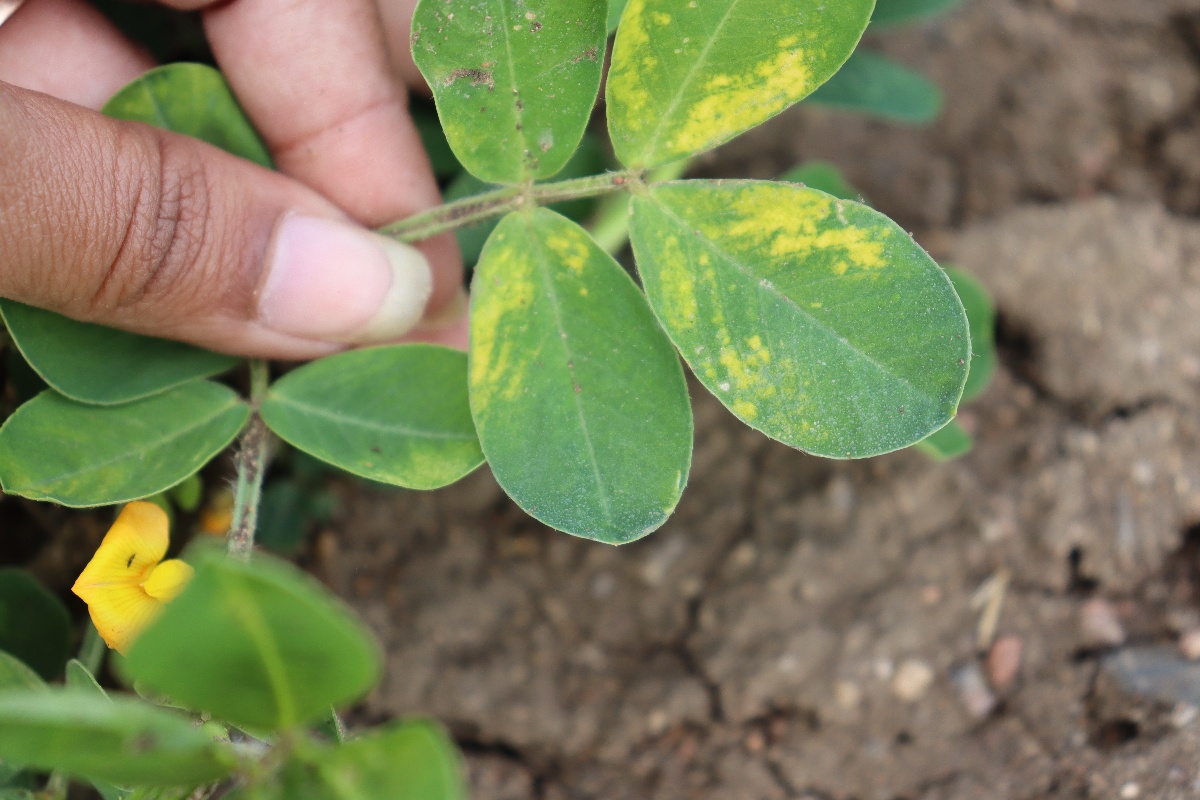
Label: nutrition deficiency